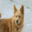
Label: dog